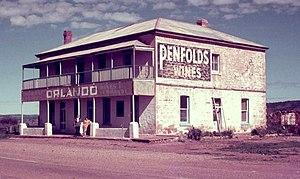
L’architecture australienne, au moins au début de l'histoire du pays, fut influencée par les architectures anglaise et américaine. Au mieux, les architectes australiens cherchaient à être les premiers à importer les nouveaux styles et essayaient de leur donner des caractères locaux. L'architecture australienne contemporaine post-seconde Guerre mondiale reflète le multiculturalisme de la société australienne et lui donne une identité émergente multifactorielle.
Un pub est un établissement où l'on consomme des boissons généralement alcoolisées qui se trouve en grand nombre en Grande-Bretagne, en Irlande, et en Bretagne mais qui s’est également exporté dans d’autres pays anglo-saxons comme l'Australie. Il fait partie de la tradition de vie britannique, où il est d’usage de se rendre au pub en soirée afin de boire un verre entre amis. Il est également possible d’y manger : la plupart des pubs servent également des repas chauds. Il faut être majeur pour pouvoir entrer dans un pub et y boire de l'alcool.